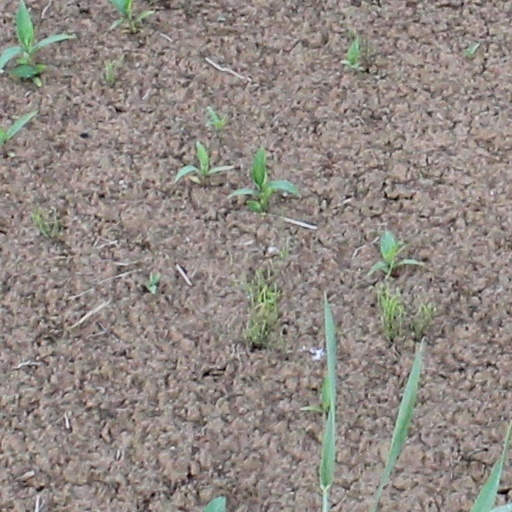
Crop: wheat